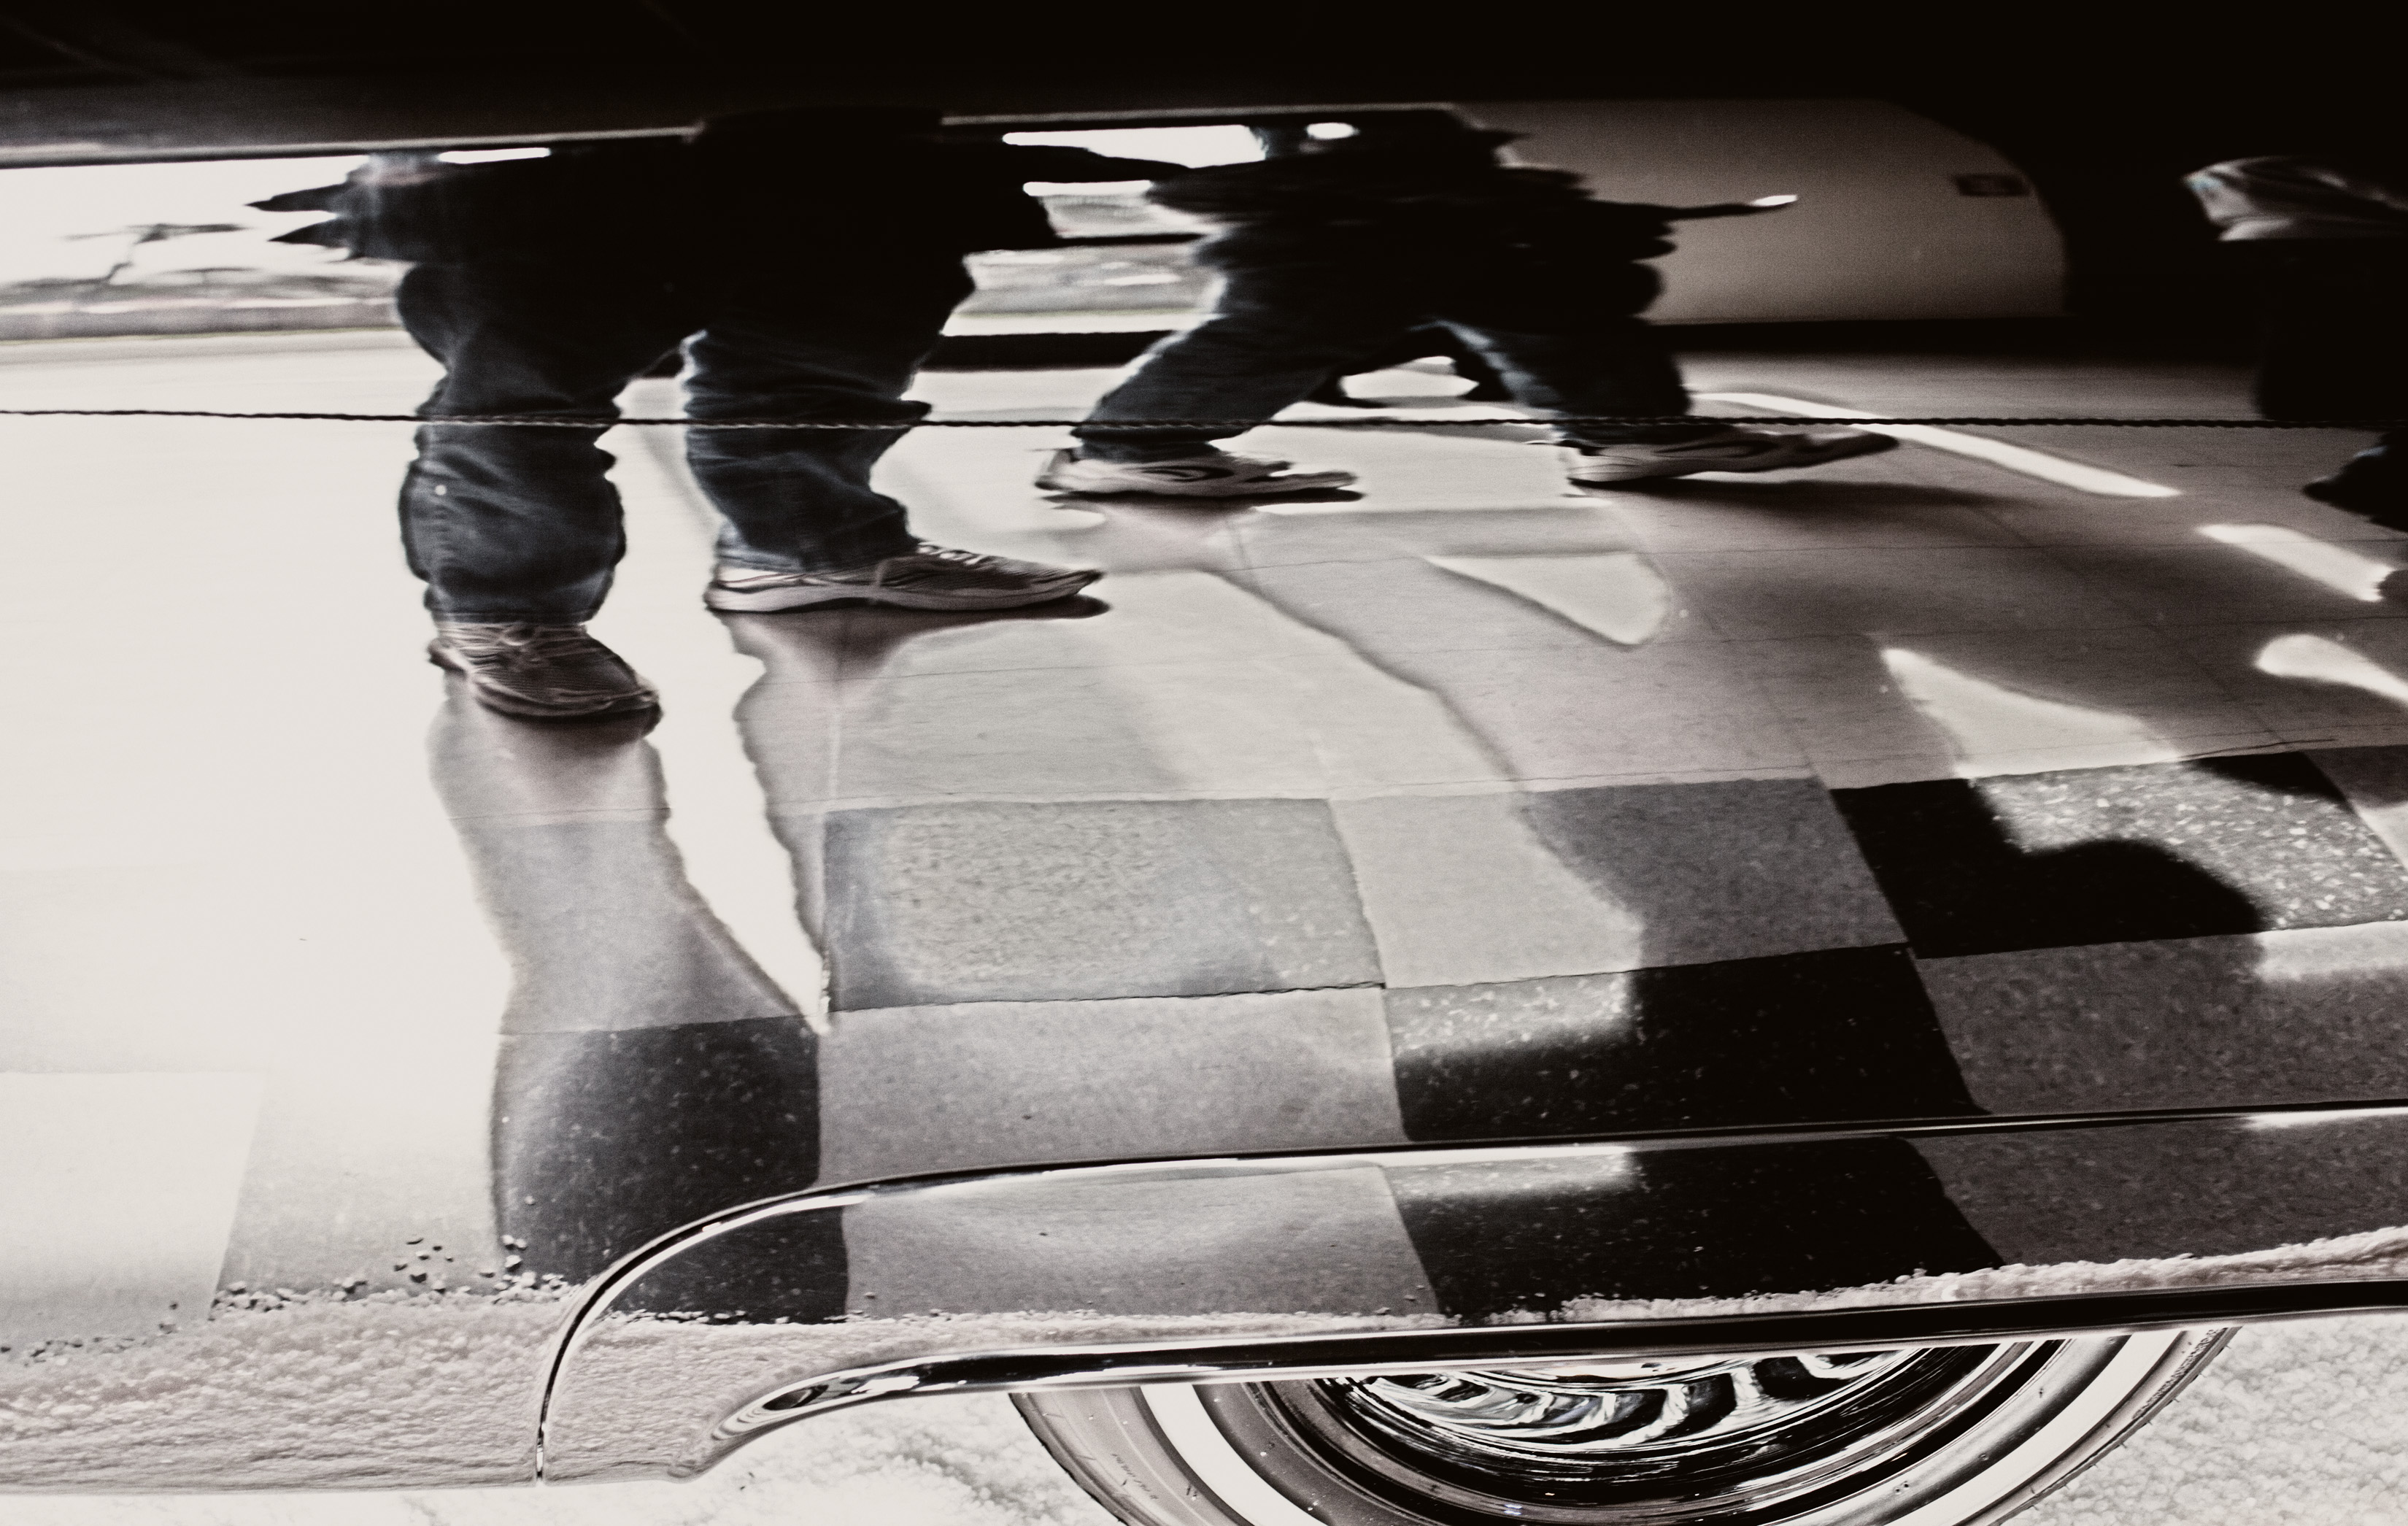
black and white, people, white, reflection, shadow, black, monochrome, toomuchphotoshop, monochrome photography